Roarke Smith

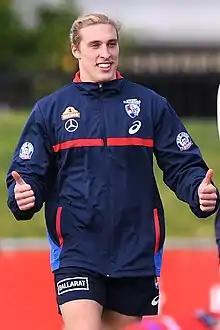
Smith in August 2018

Roarke Smith (born 11 September 1996) is a former Australian rules footballer who played for the Western Bulldogs in the Australian Football League (AFL) from 2015 until 2023. Smith was drafted with the fifth selection in the 2015 rookie draft. He made his AFL debut late in the 2015 season against . Just one week after his debut, he suffered an Anterior cruciate ligament injury which left him injured until July 2016. He played in the Bulldogs' 2016 VFL premiership team. In March 2017, he again ruptured his ACL. He was delisted by the Western Bulldogs at the conclusion of the 2017 season. He was later re-drafted by the Western Bulldogs in the 2018 rookie draft. He was involved in a car crash in 2018 which saw him miss one game. After having a breakout 2021 season, playing 14 games (4 being finals), he signed on with the Bulldogs on the main list.